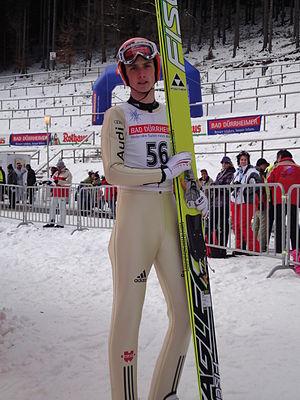
Felix Schoft est un sauteur à ski allemand.